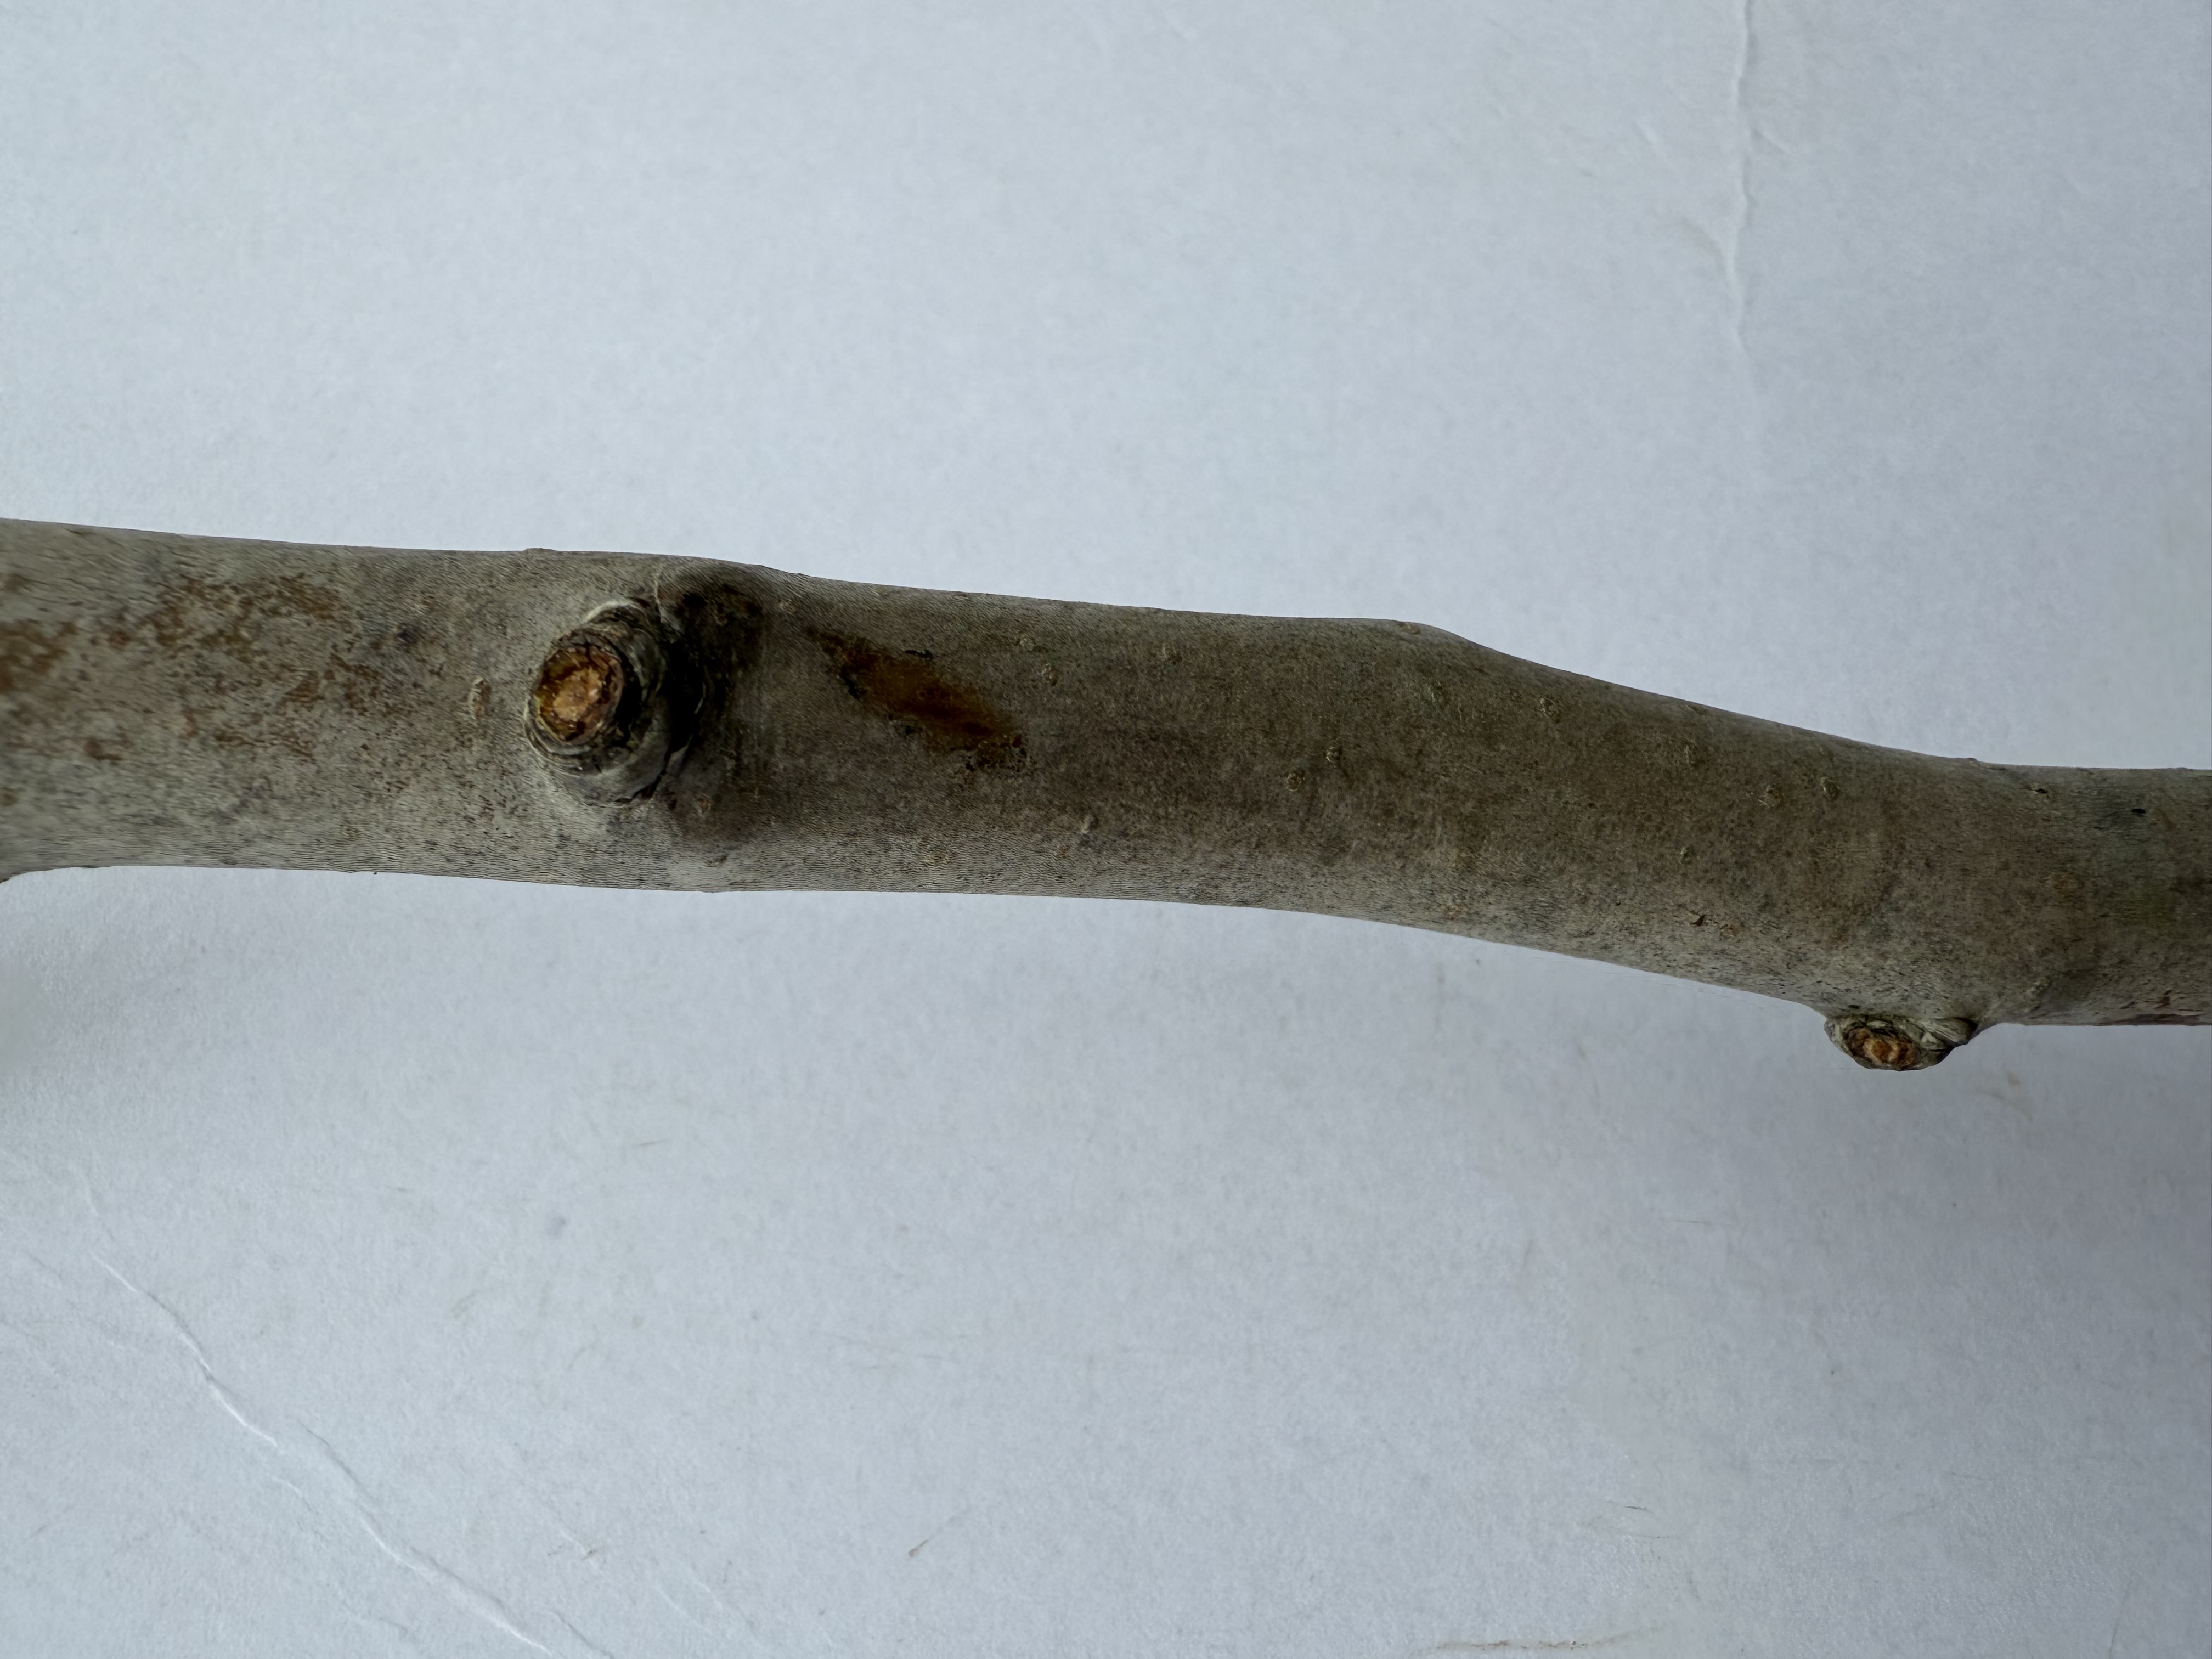
Variety: Deveci Pear